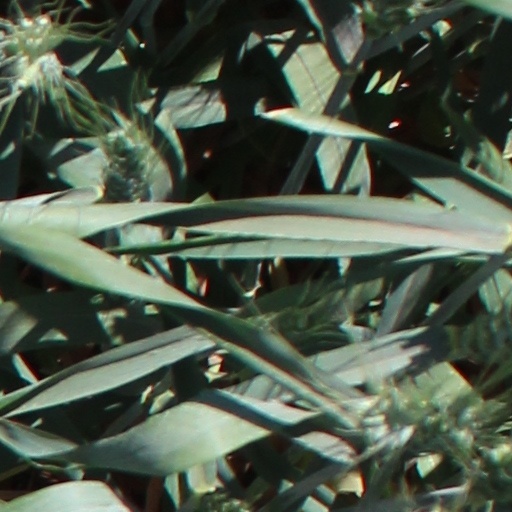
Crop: wheat